George H. Doran Company

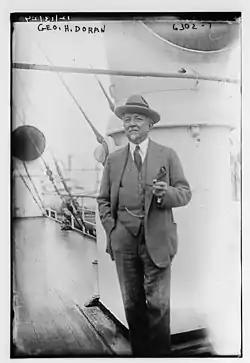
George H. Doran in 1924

George H. Doran was born in Toronto, Ontario, Canada in 1869. He moved frequently from New York City to London, England during his publishing career, and was well acquainted with most of the writers he published.